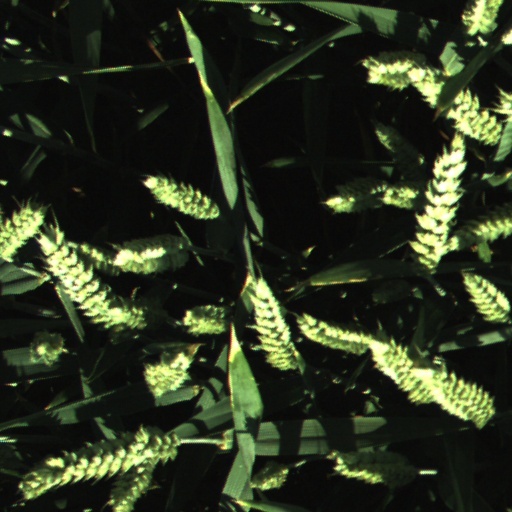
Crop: wheat